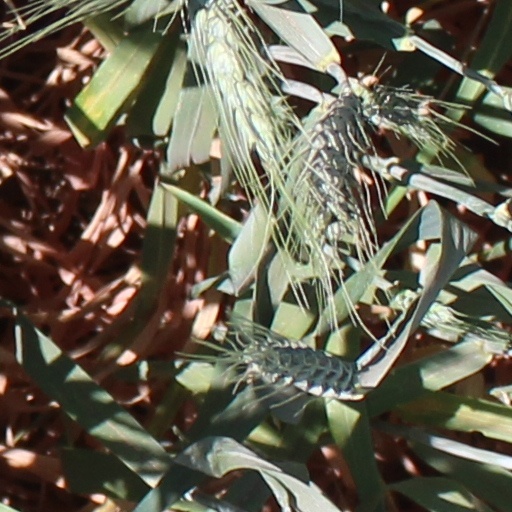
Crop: wheat